Geomancy

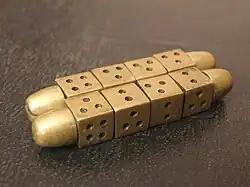
Geomancy tool

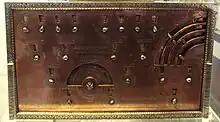
Geomantic instrument, Egypt or Syria, 1241–42 CE, by Muhammad ibn Khutlukh al Mawsuli. When the dials were turned, random designs of dots would appear, which were then interpreted. British Museum.

Geomancy, a compound of Greek roots denoting "earth divination", was originally used to mean methods of divination that interpret geographic features, markings on the ground, or the patterns formed by soil, rocks, or sand. Its definition has expanded over time (along with the recognized definition of the suffix "-mancy"), to include any spiritual, metaphysical, or pseudoscientific practice that is related to the Earth. In recent times the term has been applied to a wide range of other occult and fringe activities, including Earth mysteries and the introduction of ley lines and .